Montfode Castle

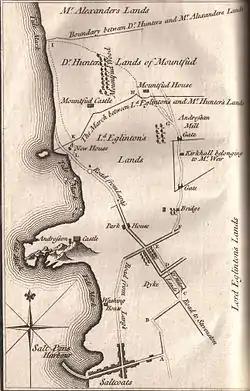
A map of the lands of Montfode in 1769.

Montfode or Mountfud as the 1769 map records it, was involved in the case of the murder of the 10th Earl of Eglinton by Mungo Campbell in 1769. John Brown, tide-officer or tide-waiter at Saltcoats gave evidence that on the day of the Earl's death, Tuesday 17 October 1769, he was walking with Mungo Campbell and ""They passed through the grounds of Montfodd, and thereafter crossed a burn, which is the march between the between Montfodd and the earl of Eglintoun's property, and went through lord Eglintoun's ground towards the sea."" They did not go through the fields, but went along an old kirk-road which had stiles over the dykes to allow pedestrians to pass easily.